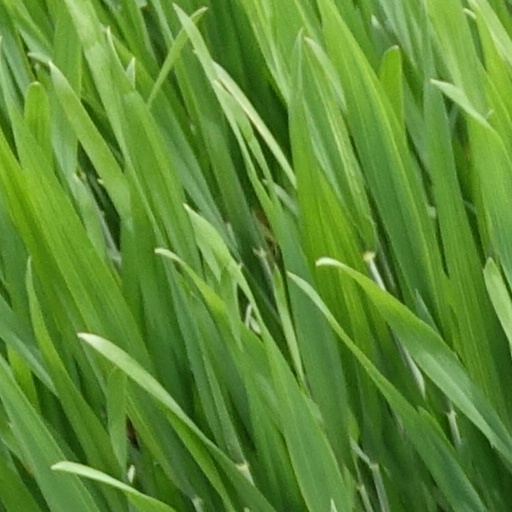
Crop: wheat